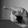
ASL letter: P